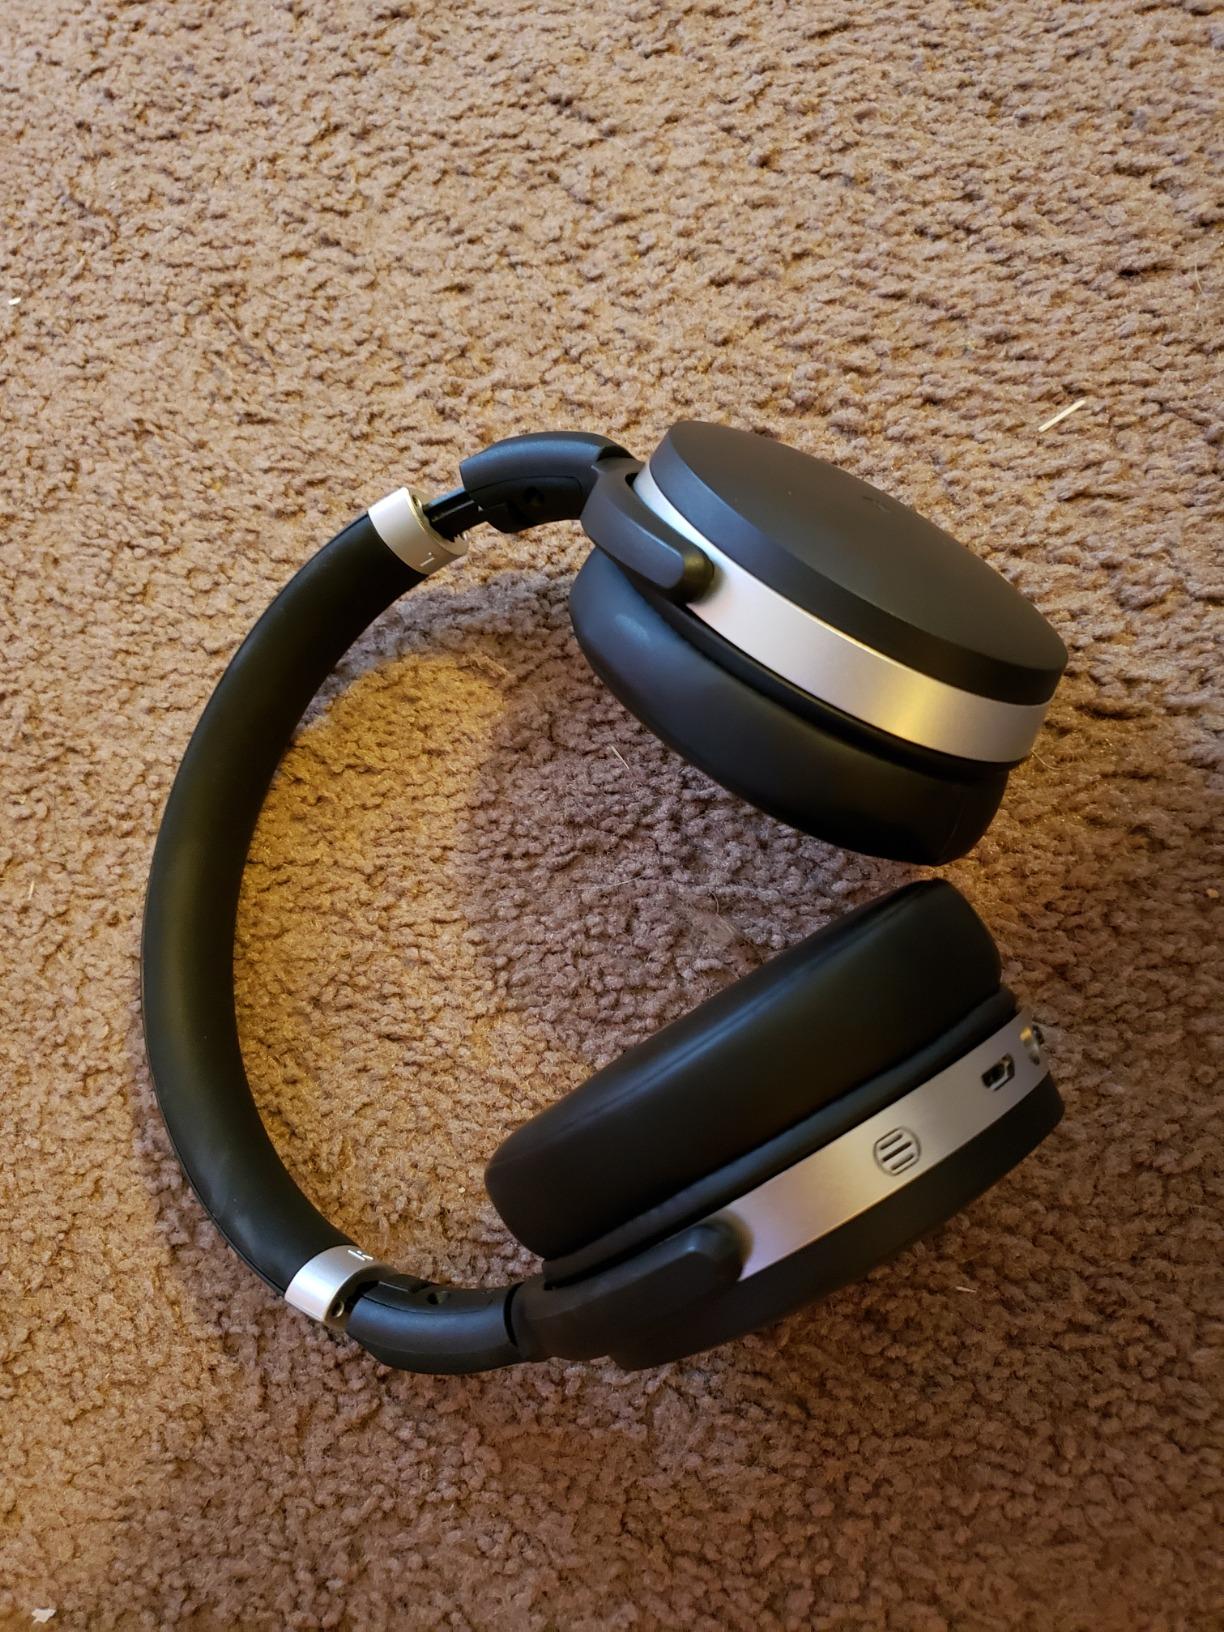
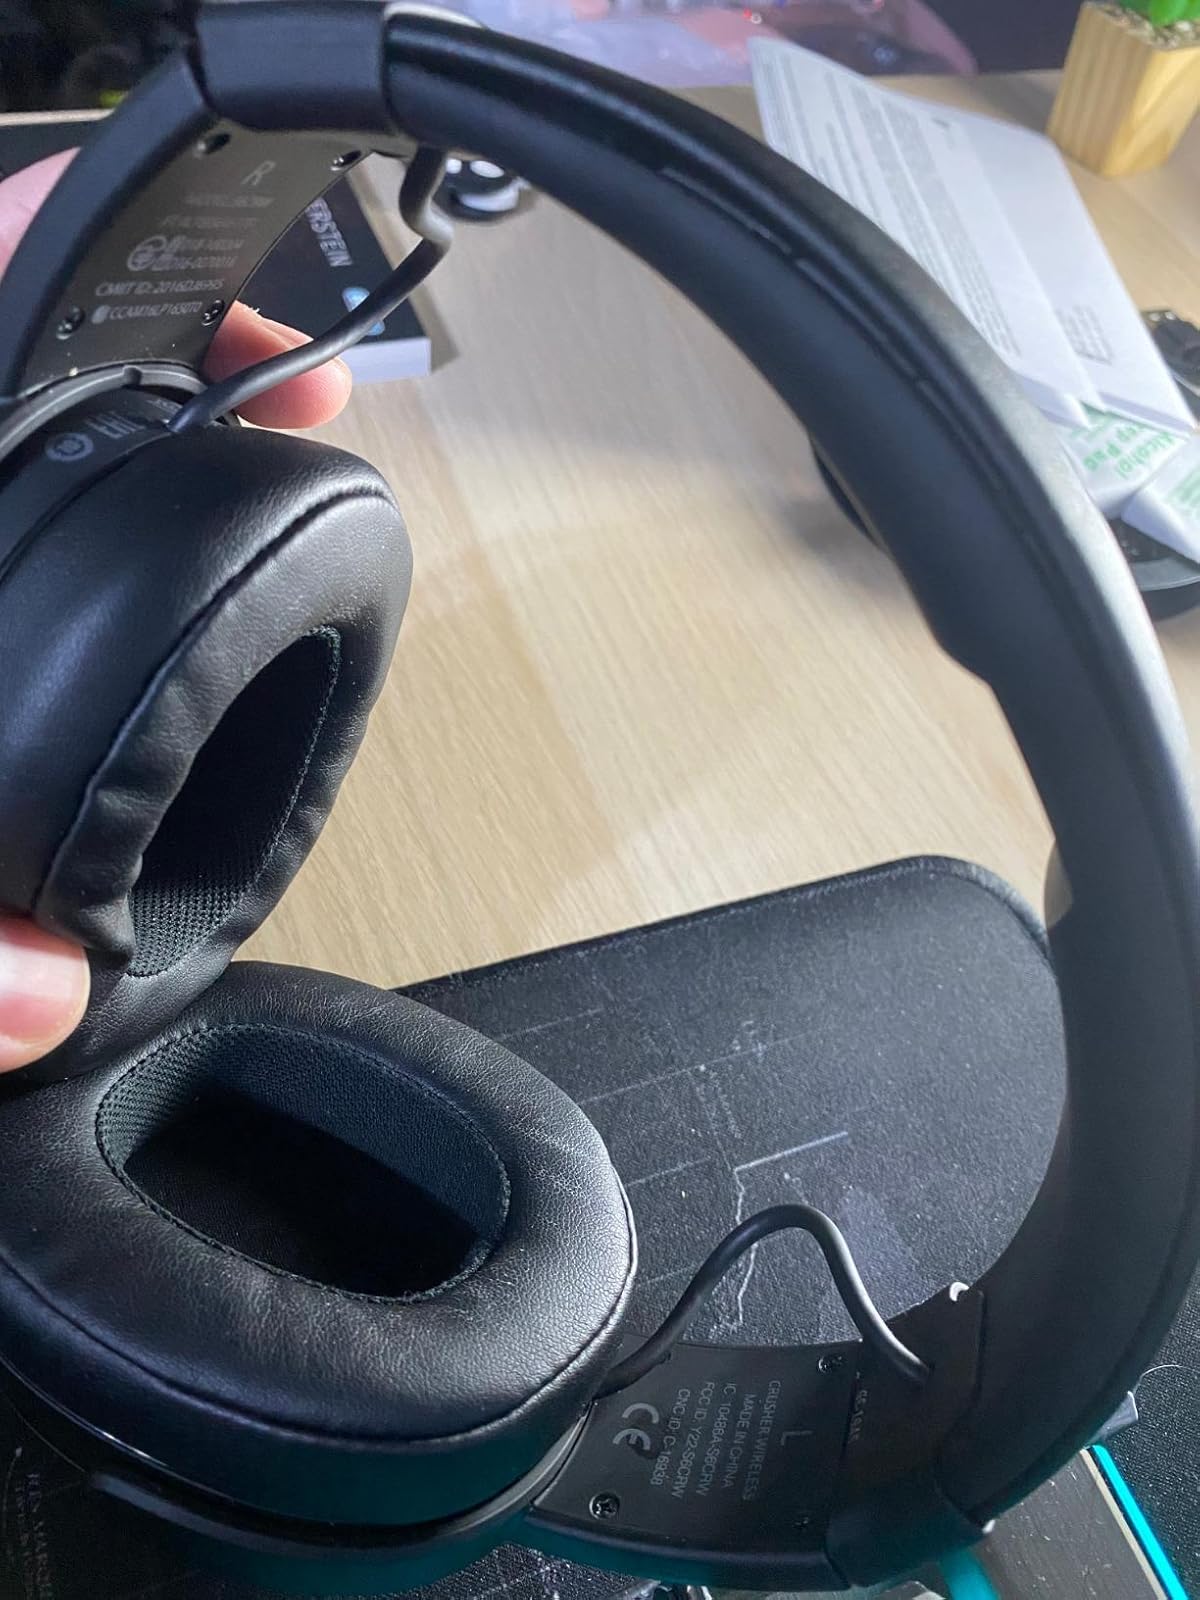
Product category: headphones
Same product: no